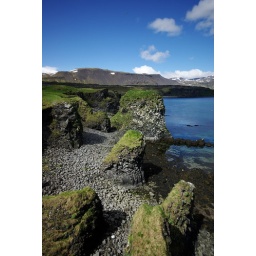
Arnastrapi is another little town near Hellnar. We followed the road with the blue sky and the beautiful view.